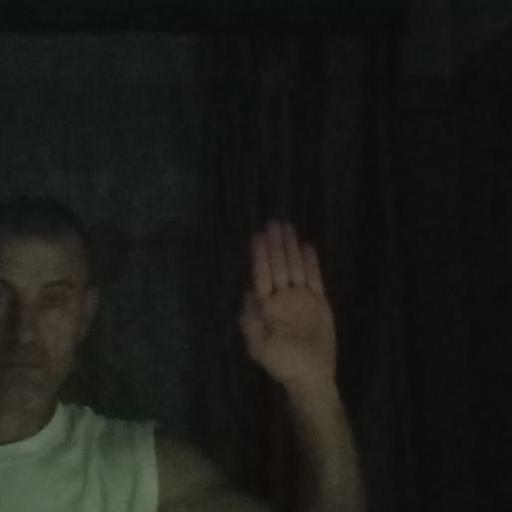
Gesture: stop